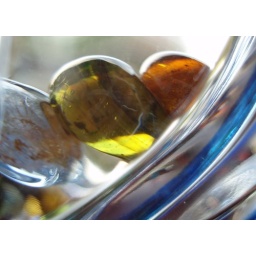
Beads in a glass bowl